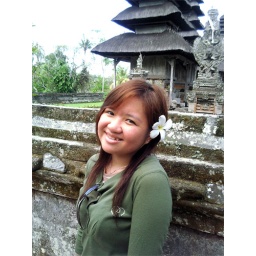
flower girl lost in temple